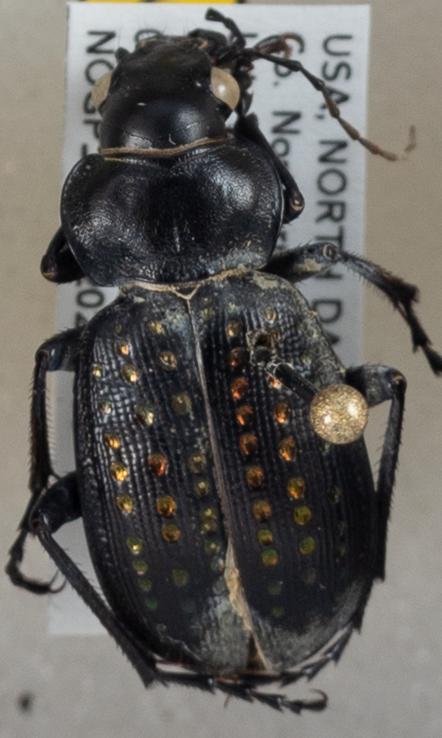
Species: Calosoma calidum
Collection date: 2022-08-09
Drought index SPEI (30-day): -1.69
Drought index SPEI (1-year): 0.646
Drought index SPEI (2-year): -0.88